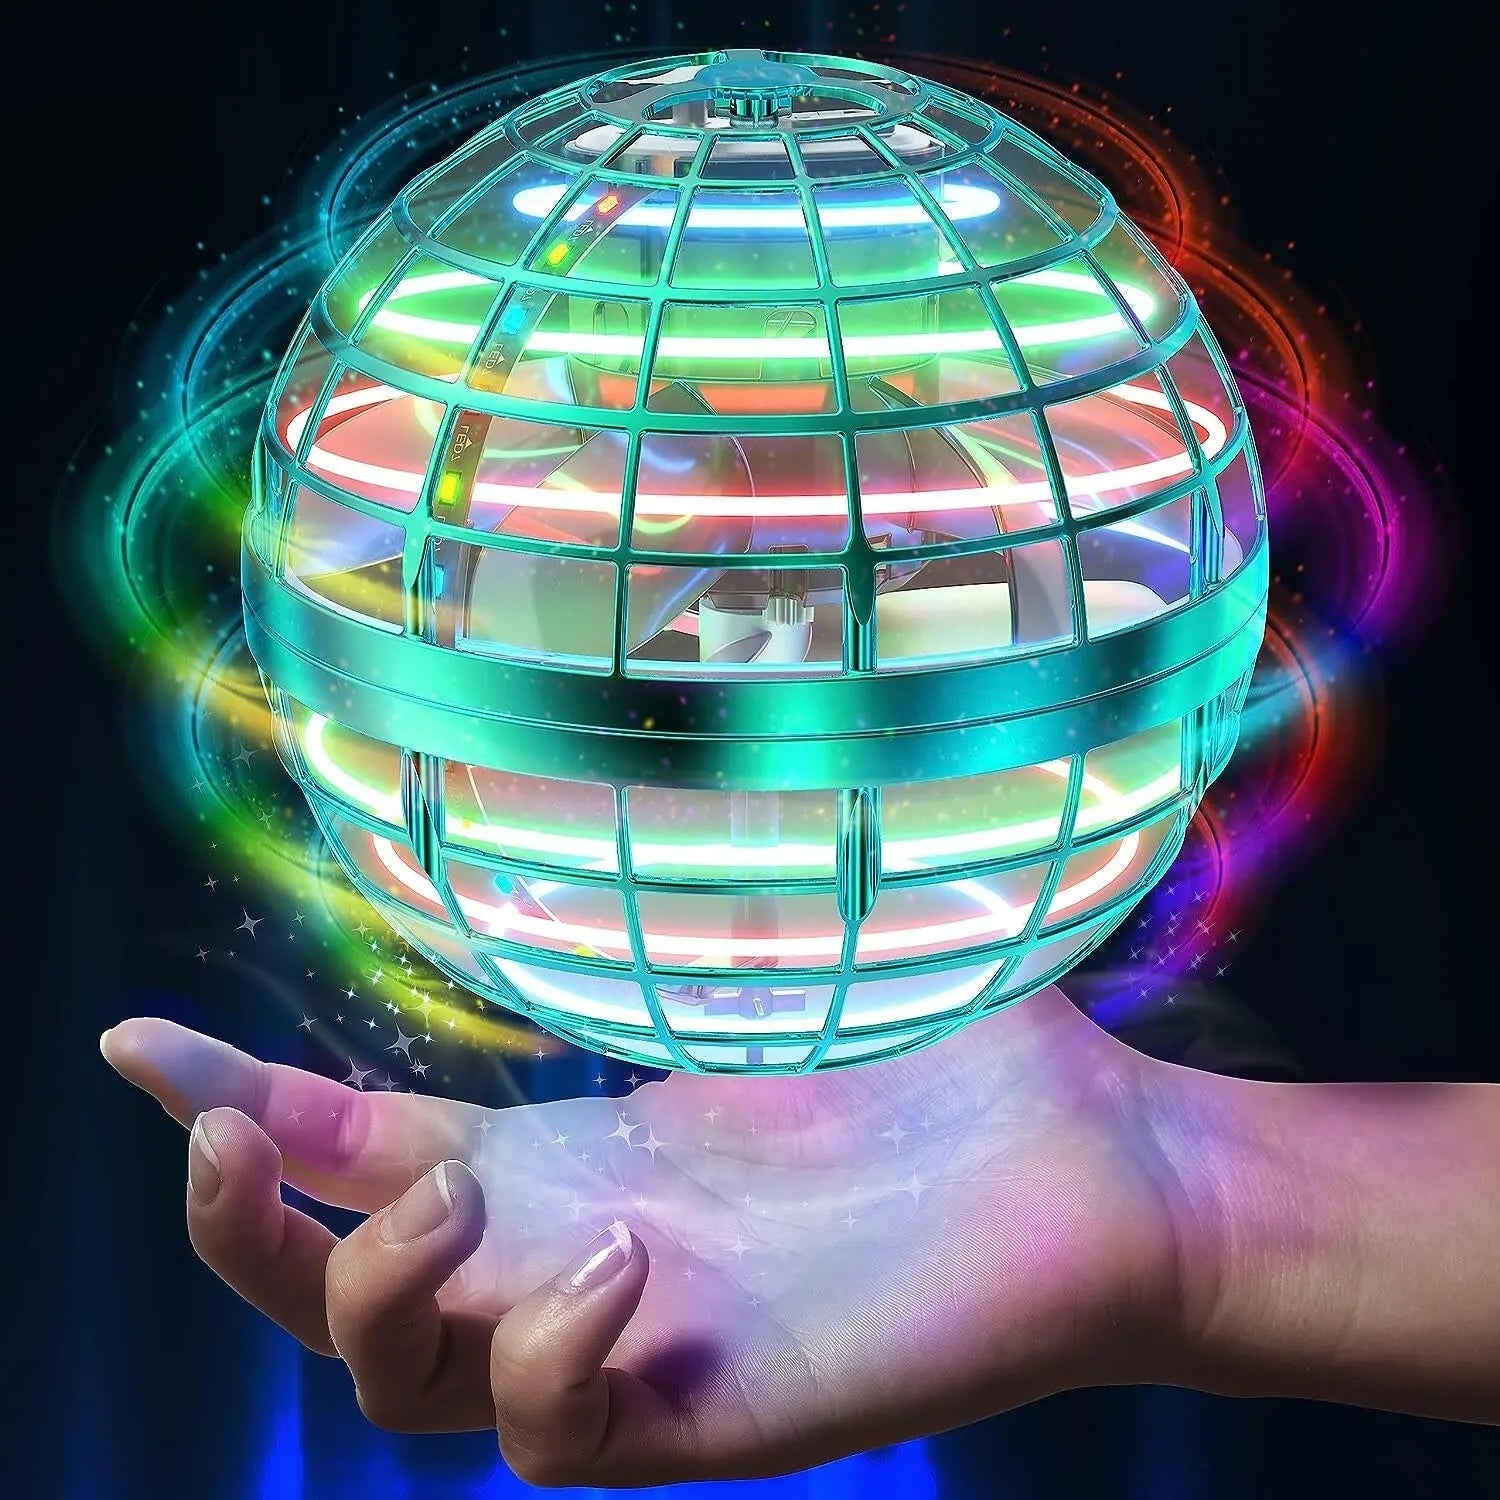
Flying Orb Ball Toy
American Express The Flying Orb Ball Toy is a revolutionary, high-tech toy that will provide endless entertainment for people of all ages. Using advanced technology, this toy can fly, spin, and hover in the air, impressing anyone who plays with it. At an affordable price of just $29.99, the Flying Orb Ball Toy offers incredible value for its innovative features. It's perfect for outdoor fun or indoor play, making it a versatile addition to any toy collection. Experience the joy of flight and creativity with this amazing toy today!
Brand: Visit the AMERFIST Store
Category: Toys & Games > Toys > Flying Toys > Toy Gliders